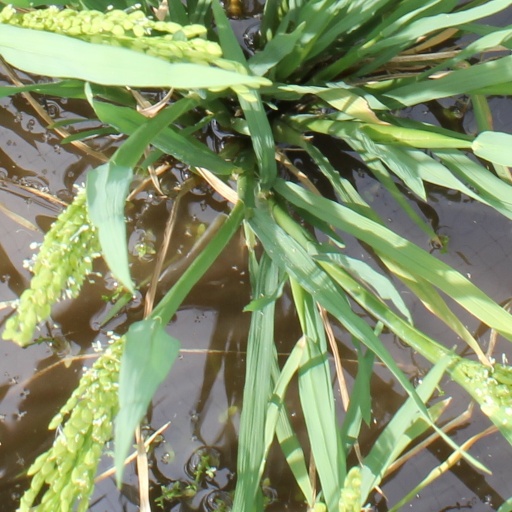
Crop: rice